Star Wars Battlefront (2015 video game)

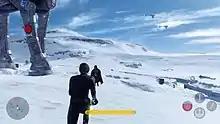
Players can control characters from the films, such as Luke Skywalker and Darth Vader.

"Star Wars Battlefront" is an action game played from either a first-person or third-person view; players can switch views whenever desired, similar to previous games, except when controlling "hero" characters or their personal guards. Players traverse planets from the original "Star Wars" trilogy, such as Endor, Hoth, Tatooine, Bespin, and Sullust, as well as the planet of Jakku introduced in the sequel trilogy. To navigate the game's various maps, players use a variety of vehicles, including both air and land-based vehicles, such as speeder bikes and AT-STs, which can be unlocked during every match by finding tokens that spawn randomly across the map. Battles are planet-based, restricting players from exploring space. The only maps that are space-based were added through DLC, namely in the "Death Star" pack (released in September 2016), which included the titular Death Star, and the "Rogue One" pack (released in December 2016 and based on the film of the same name), which included Scarif. The game's weapons, characters, gear, and abilities are customizable. As new weapons are unlocked, players have the ability to share them with their teammates. "Battlefront" does not feature iron sights apart from one blaster, but allows players to zoom in for better accuracy.